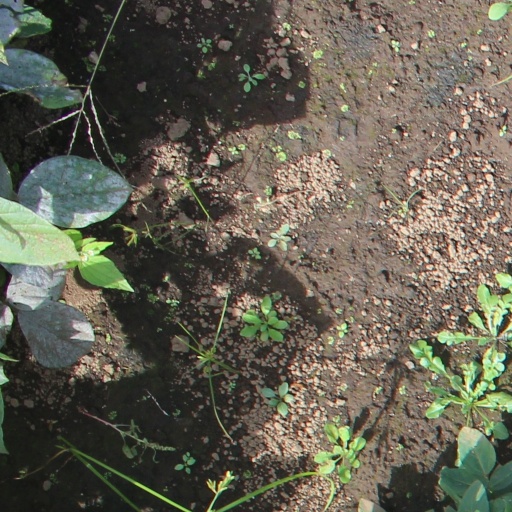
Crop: soybean